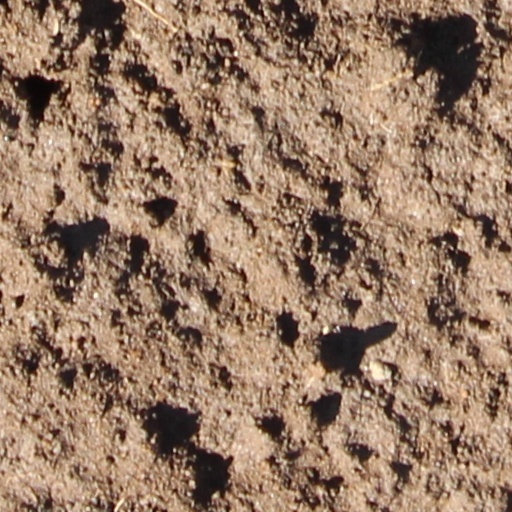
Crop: wheat